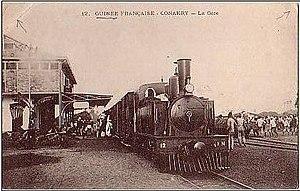
Guinée Française - Conakry - La Gare
« Corpet-Louvet » est le nom d'une société connue en particulier pour sa production de locomotives à vapeur. Les amateurs de l'histoire des chemins de fer, notamment du réseau secondaire à voie étroite, connaissent bien cette entreprise familiale qui en fait a pris successivement la forme de plusieurs entités juridiques, jalonnant pendant près d'une centaine d'années son activité de constructeur ferroviaire. Cette période débute dans la deuxième moitié du XIXᵉ siècle et se poursuit pendant toute la première moitié du XXᵉ siècle, la fin de la production ferroviaire se situant en 1952.